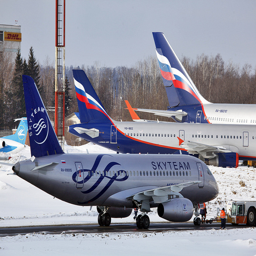
A group of jetliners sitting on top of a tarmac.
Three jet airliners on runway next to snowy areas.
Three large jumbo jets are on a snowy airfield.
Three passenger jets on a snowy filed of some sort.
A grey and blue Skyteam airplane sits on the runway as people bring a truck up to it.